Alex Thomson (sailor)

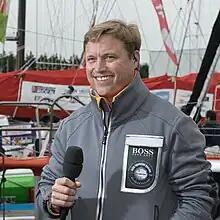
Thomson before the start of the Vendée Globe in 2012

Alex Thomson (born 18 April 1974, Bangor, Wales) is a British yachtsman.